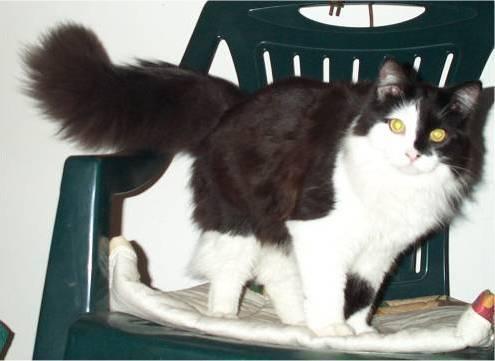
cat